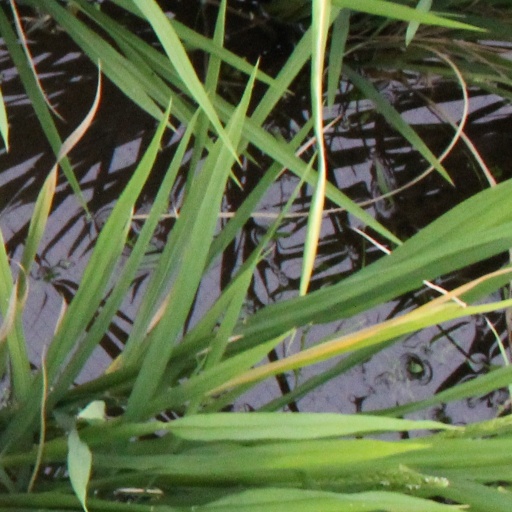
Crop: rice